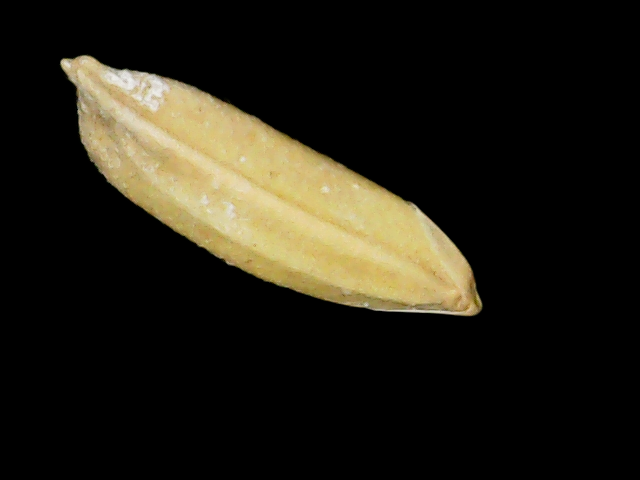
Rice variety: Binadhan24